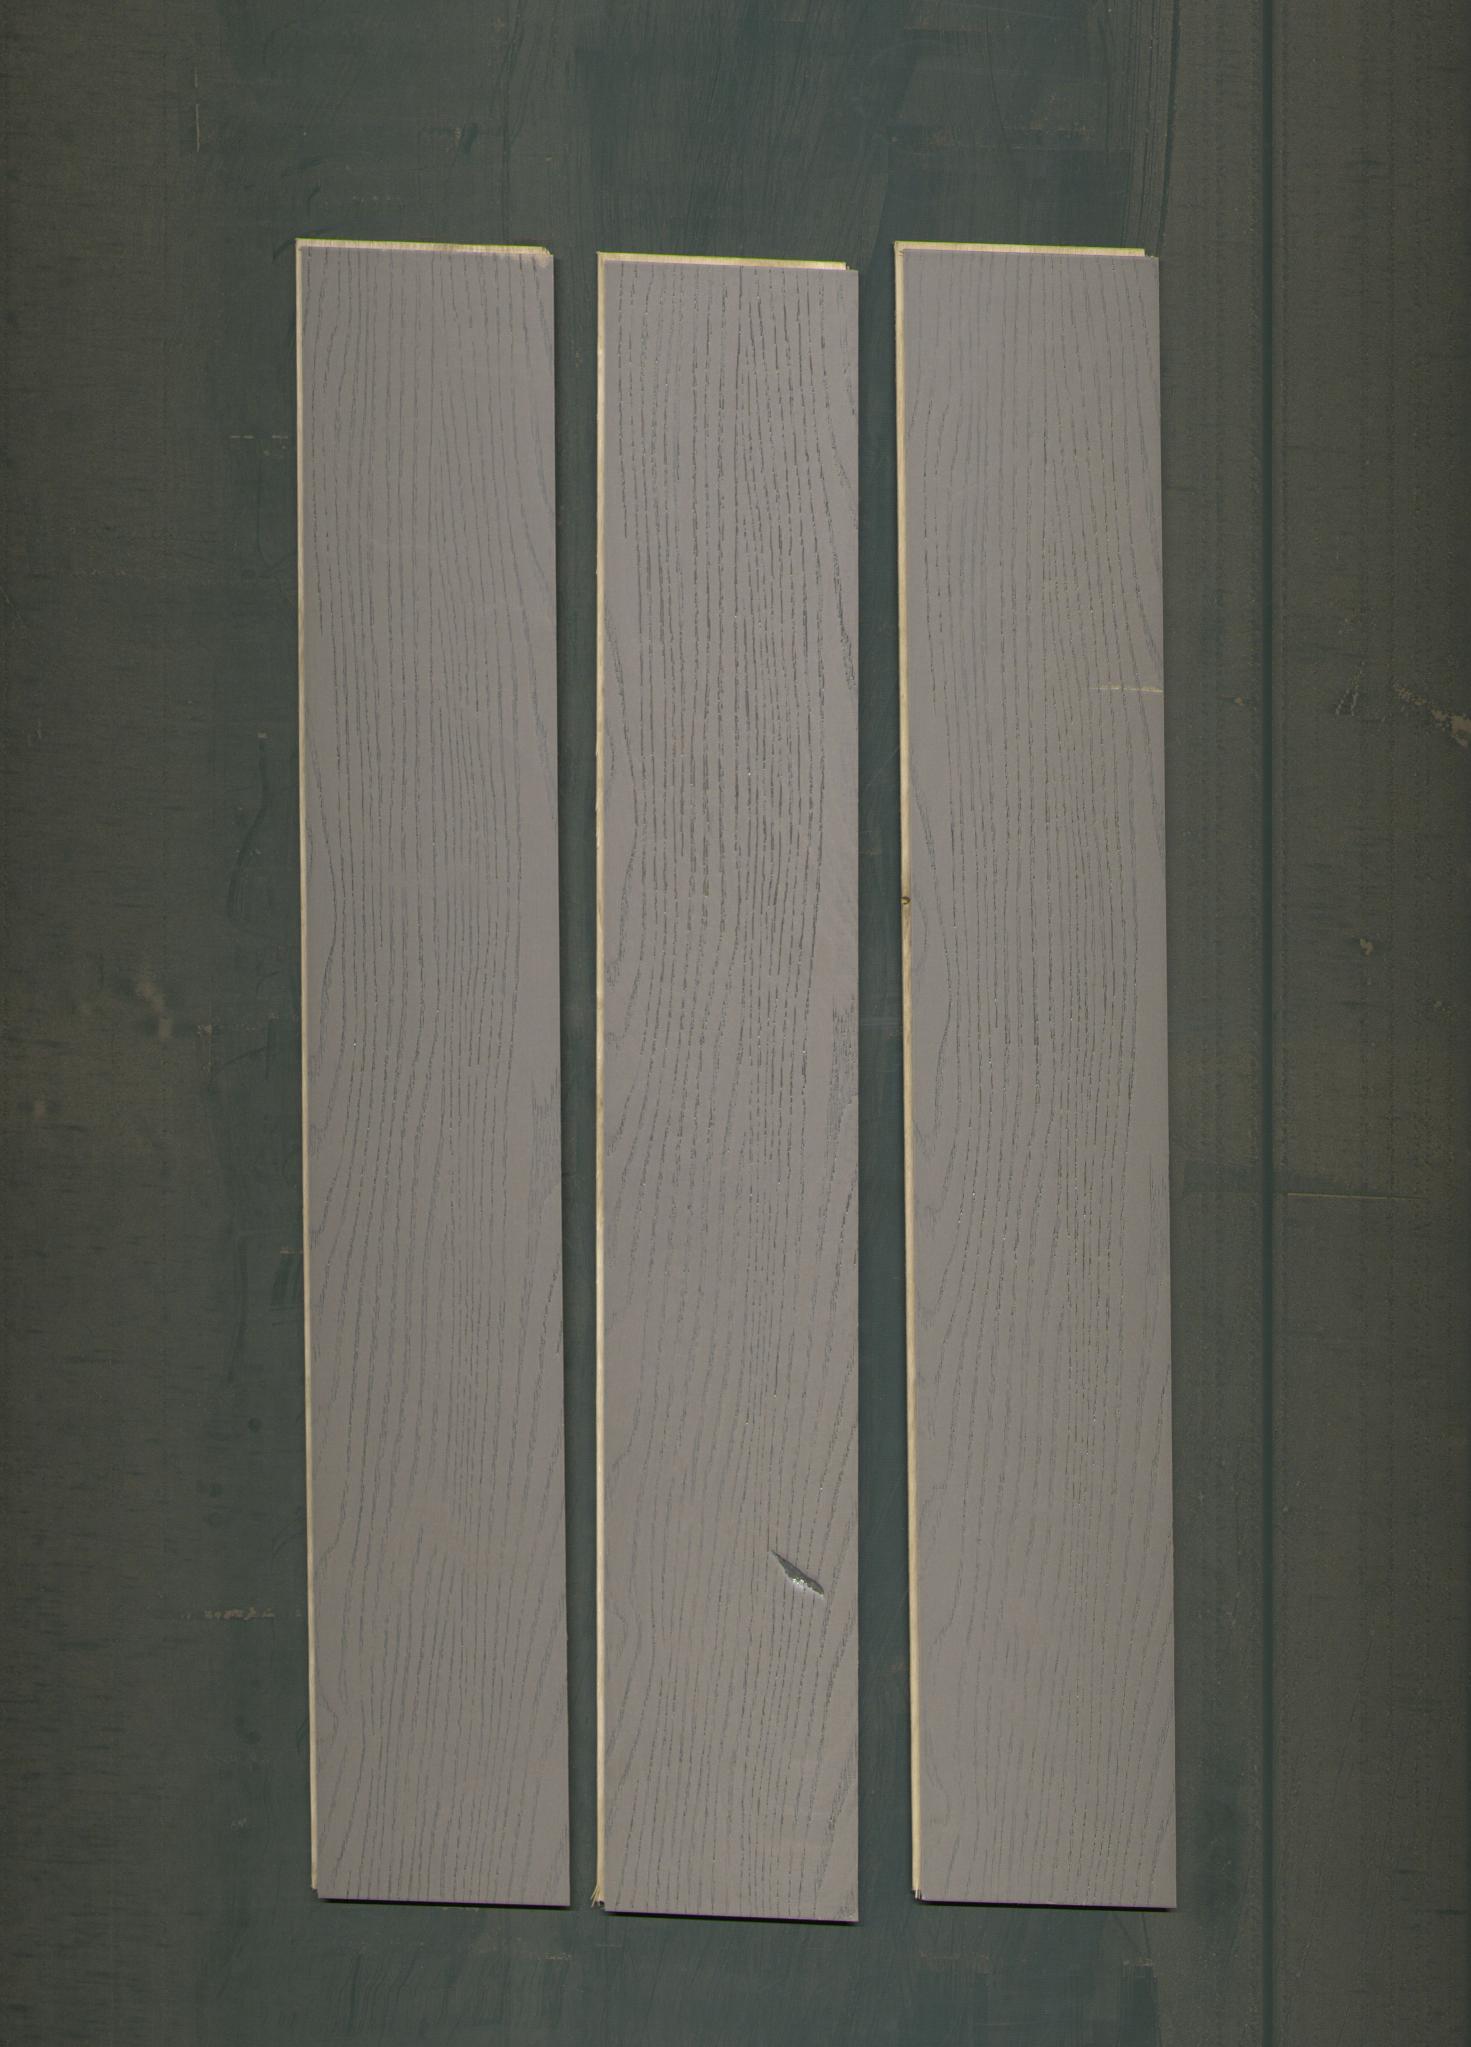
Label: mixers